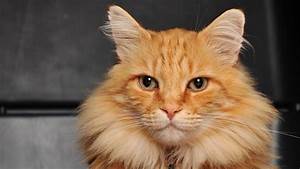
Label: cat